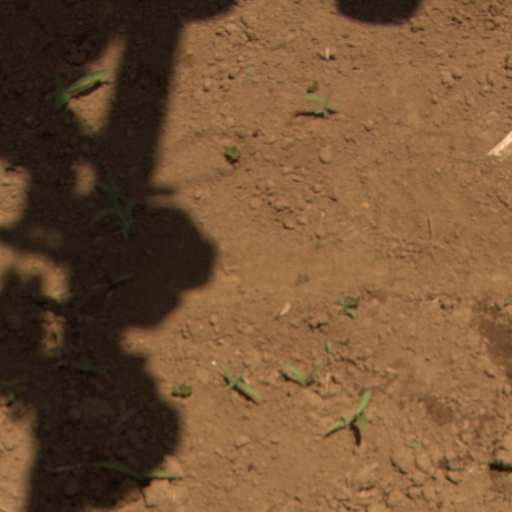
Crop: Jerusalem artichoke